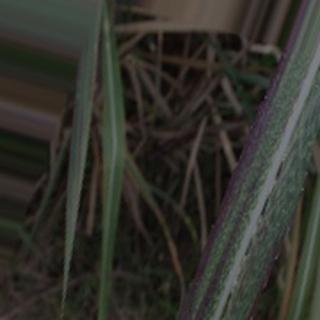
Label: sugarcane_bacterial_blight